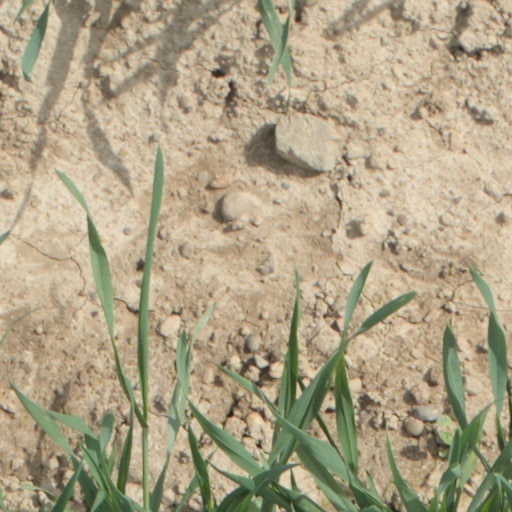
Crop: wheat